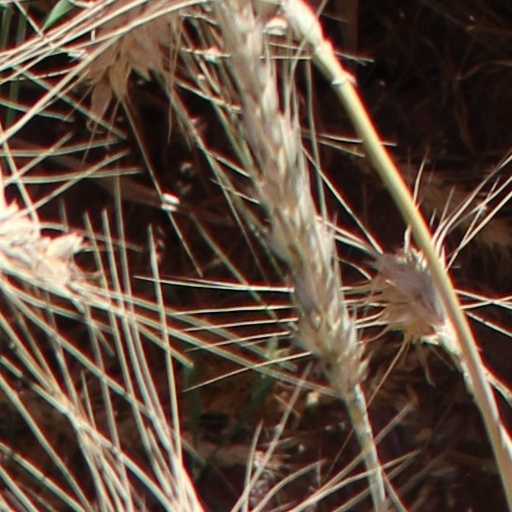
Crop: wheat